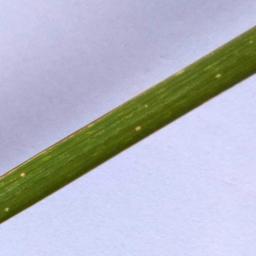
Label: Rice___Leaf_Blast